Batschkapp

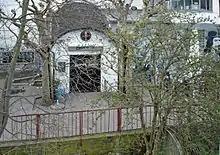
Entrance of Batchkapp in the original building

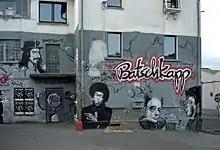
The Batschkapp logo as graffito on the outside wall of the original building

Batschkapp was founded in 1976 to establish an autonomous and left-wing counter culture, and opened on 11 December 1976.